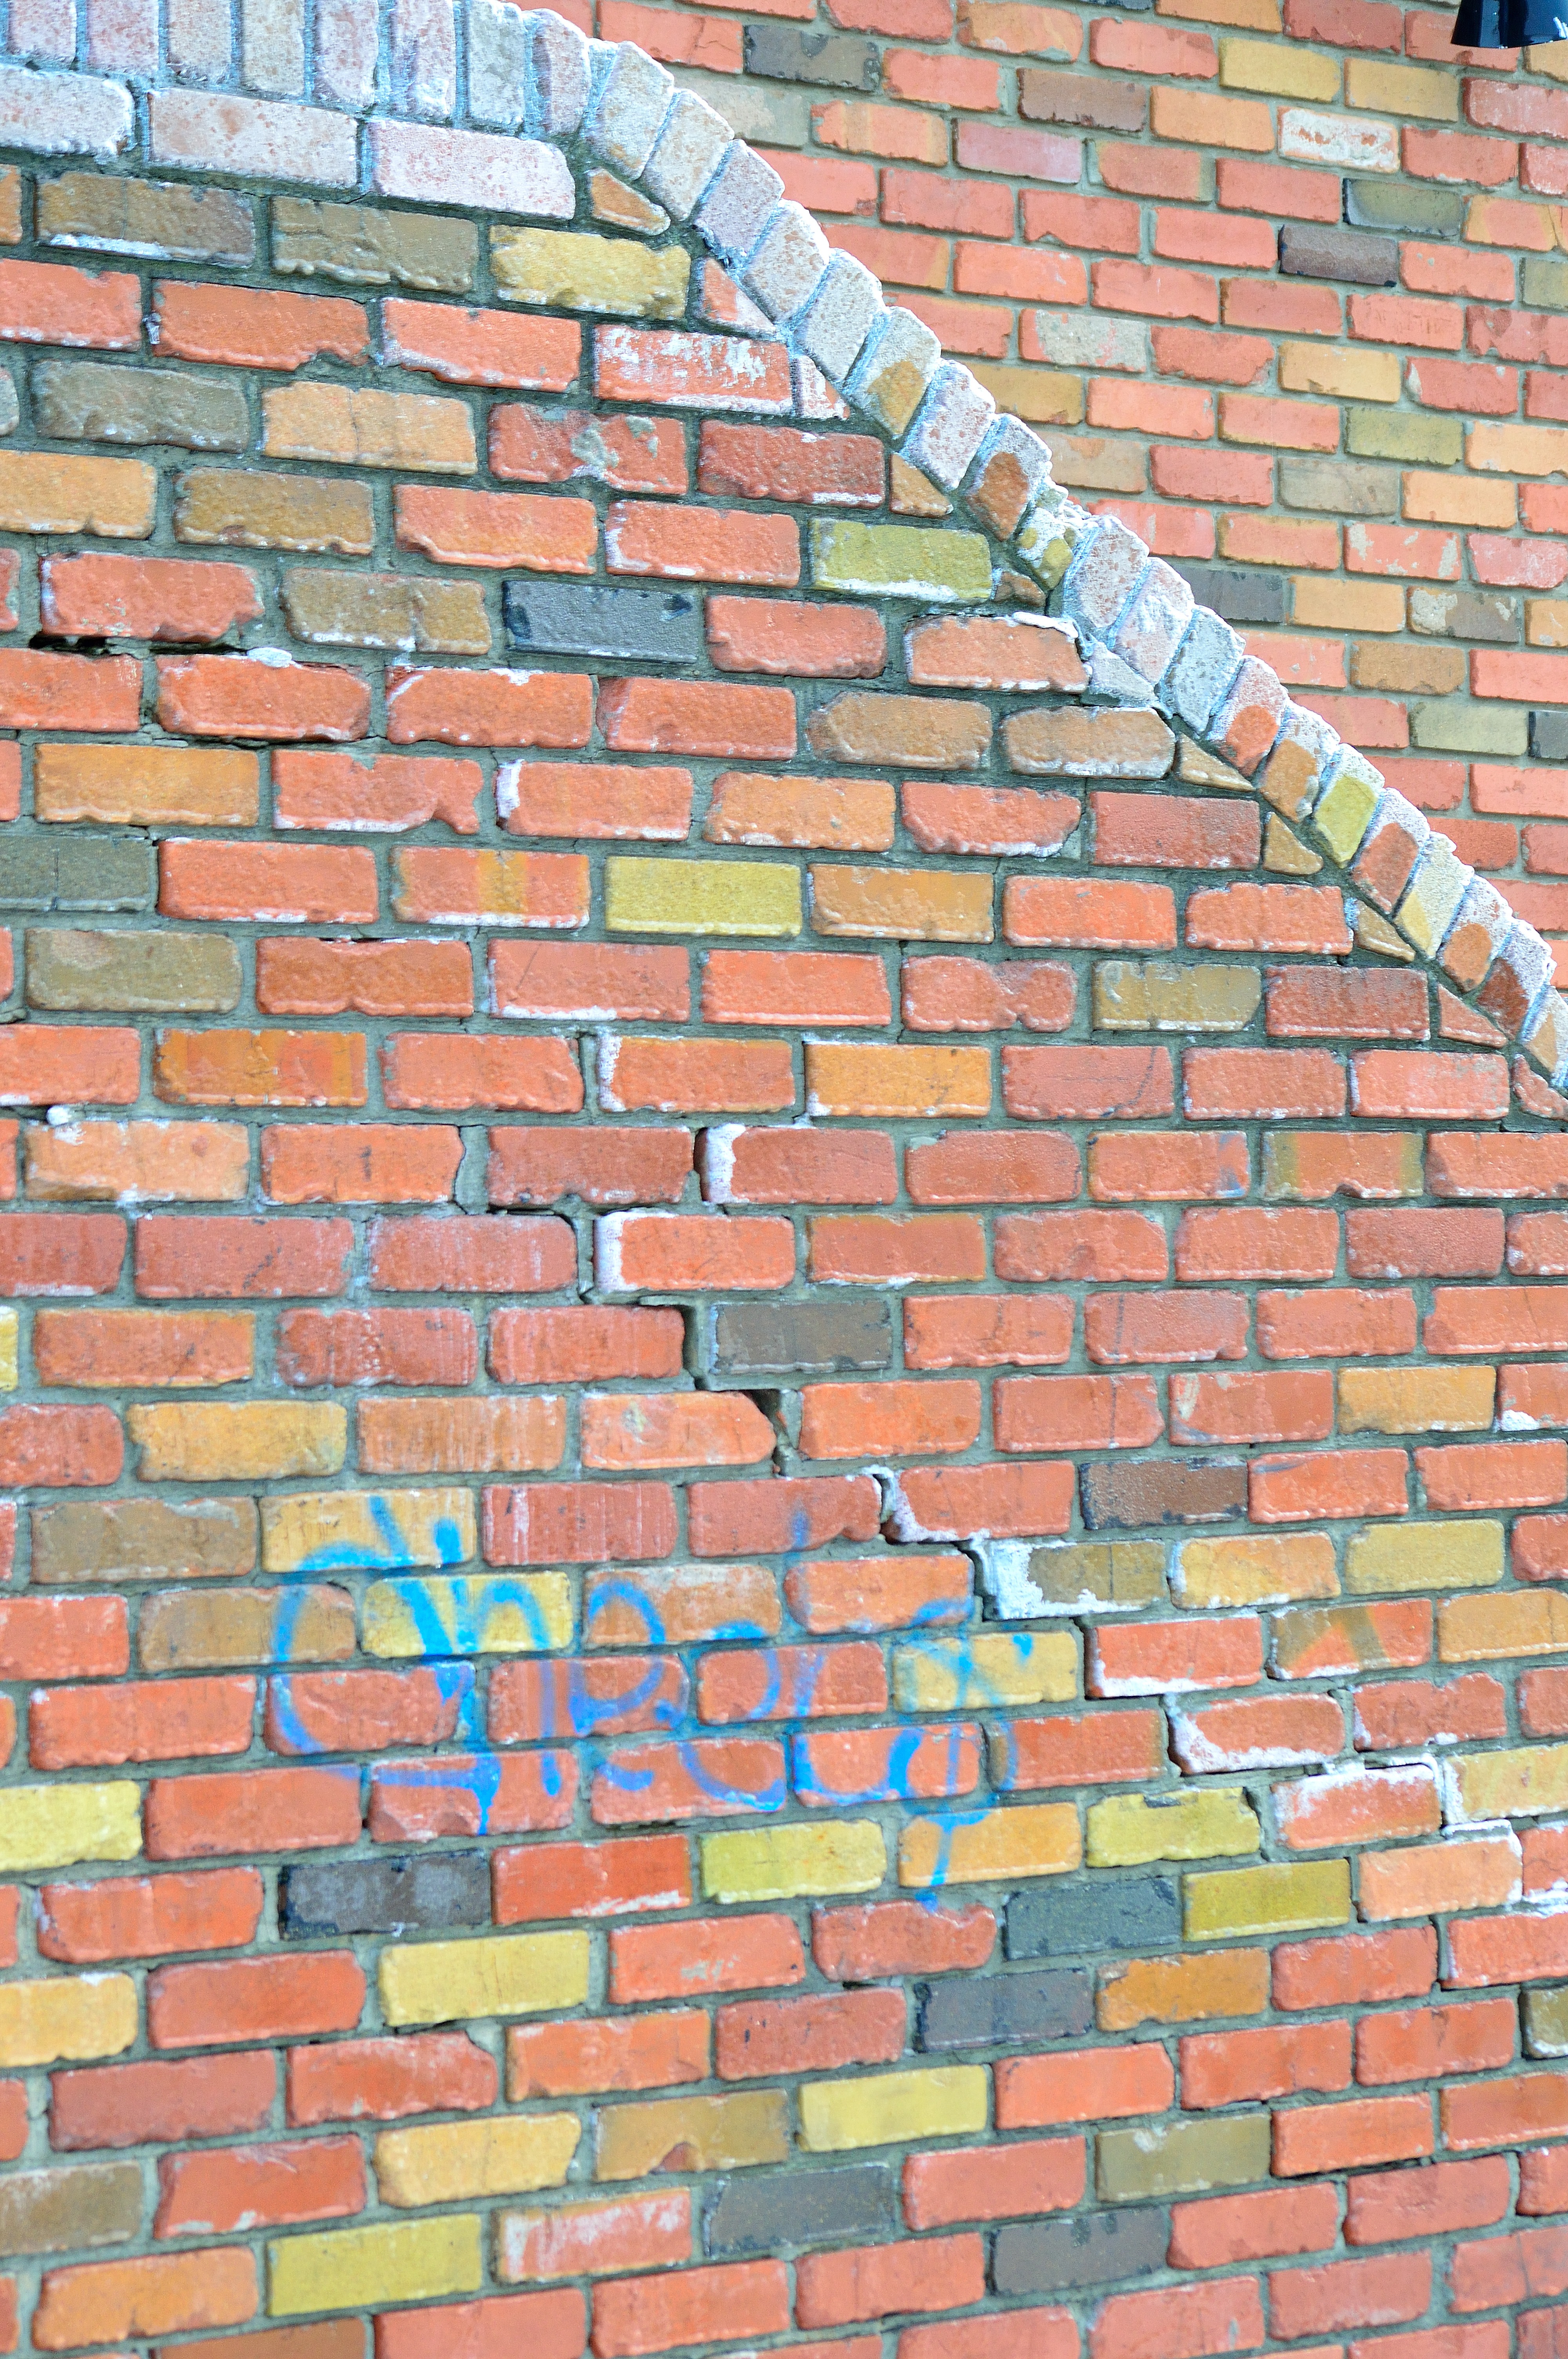
architecture, floor, building, wall, colorful, brick, graffiti, material, art, bricks, brickwork, flooring, road surface